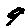
Label: 9